Kidarites

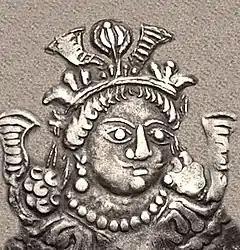
Portrait of Kidara, king of the Kidarites, circa 350–386. The coinage of the Kidarites imitated Sasanian imperial coinage, with the exception that they displayed clean-shaven faces, instead of the beards of the Sasanians, a feature relating them to Altaic rather than Iranian lineage.

A nomadic people, the Kidarites appear to have originated in the Altai Mountains region. On Kidarite coins their rulers are depicted as beardless or clean-shaven – a feature of Altaic cultures at the time (as opposed, for example, to the Iranian cultures of South Central Asia). They may have been Oghuric speakers originally, as may have been the Chionites and the Hephthalites, before adopting the Bactrian language. The Kidarites were depicted as mounted archers on the reverse of coins. They were also known to practice artificial cranial deformation.